Andrés Domingo y Morales del Castillo

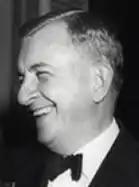
Domingo in 1968

Dr. Andrés Domingo y Morales del Castillo (4 September 1892 – 1 June 1979) was a Cuban jurist and politician who served as interim President of Cuba.